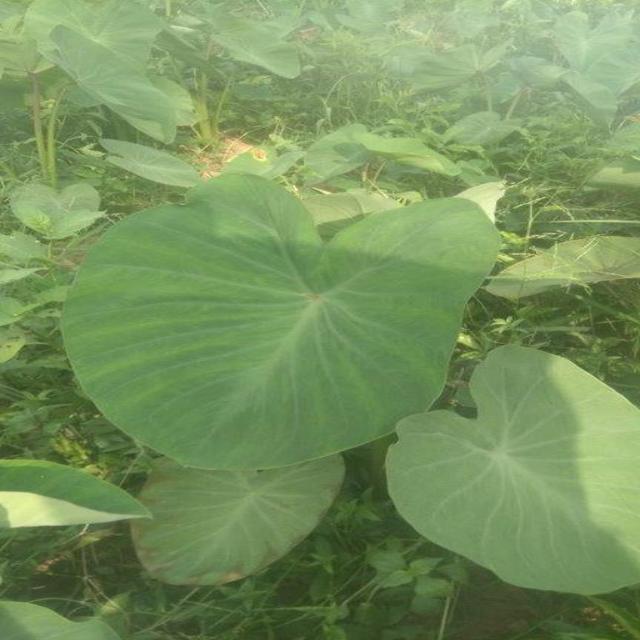
Label: Healthy